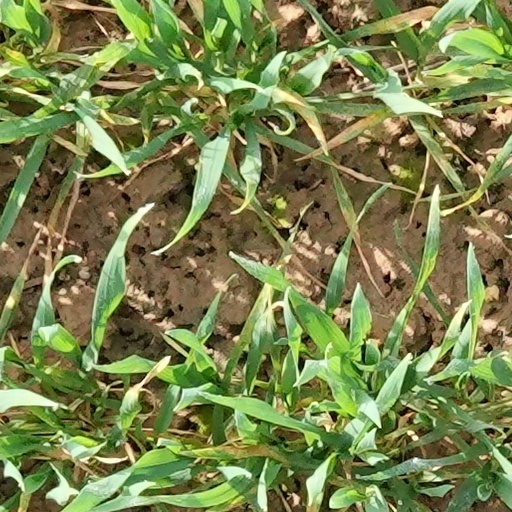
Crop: wheat